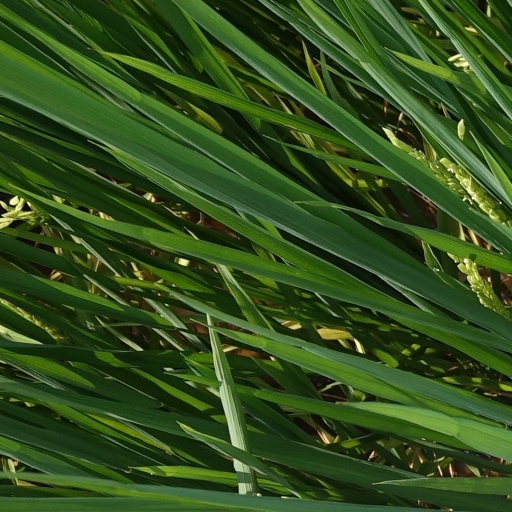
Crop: rice